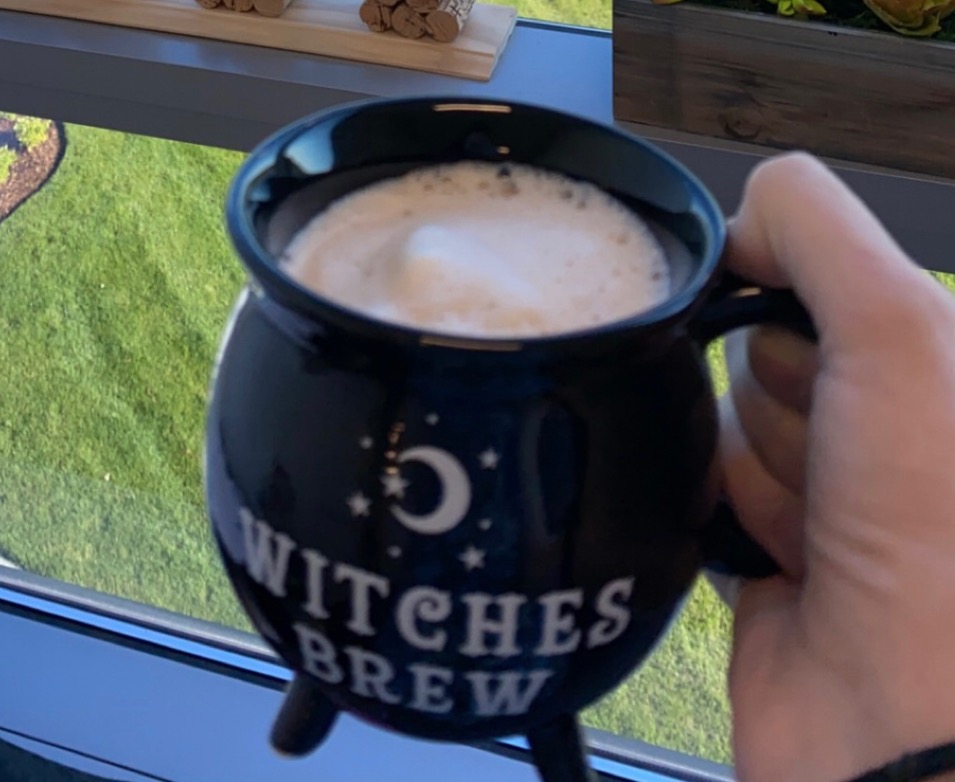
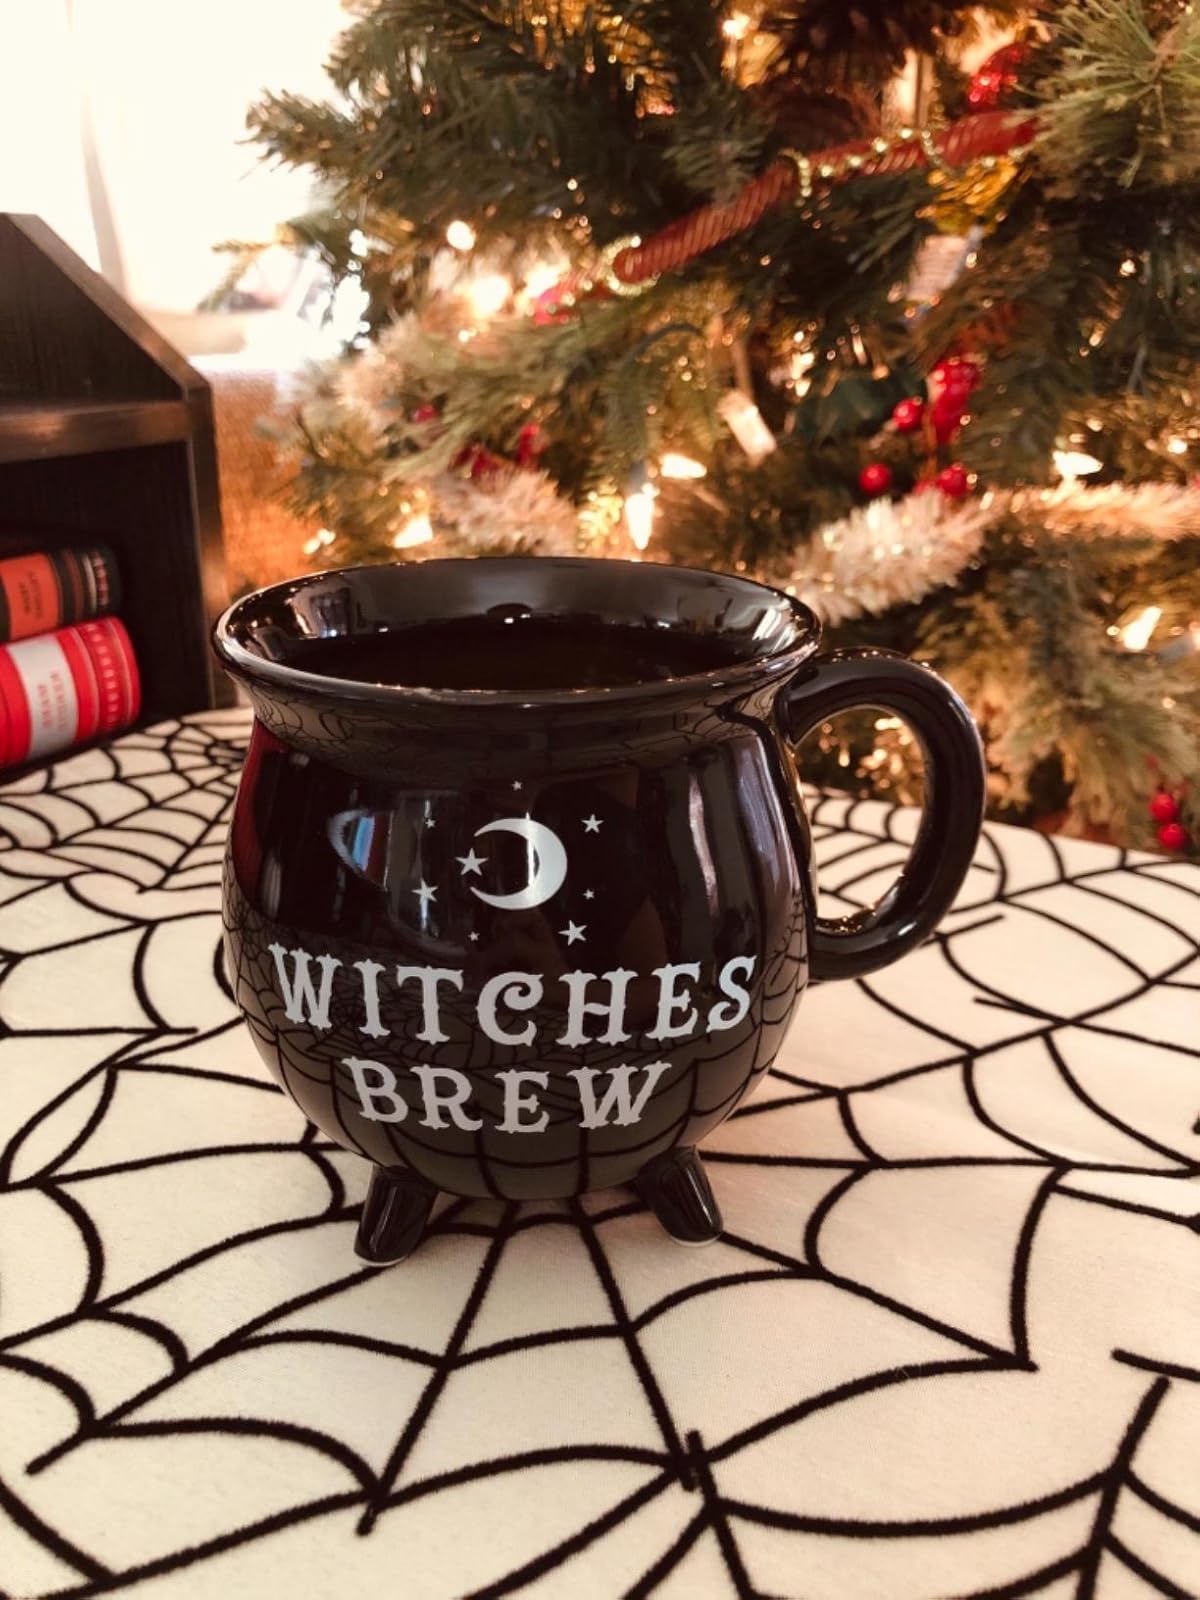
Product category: items_mug
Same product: yes